Little Woodham

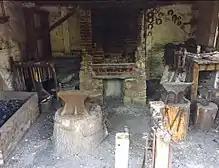
17th century Coal Forge

There are a number of other trades and crafts throughout the village, including weavers and wool dyers, a wood turner, button maker, apothecarist, scribe, trickster and barber surgeon and many more.